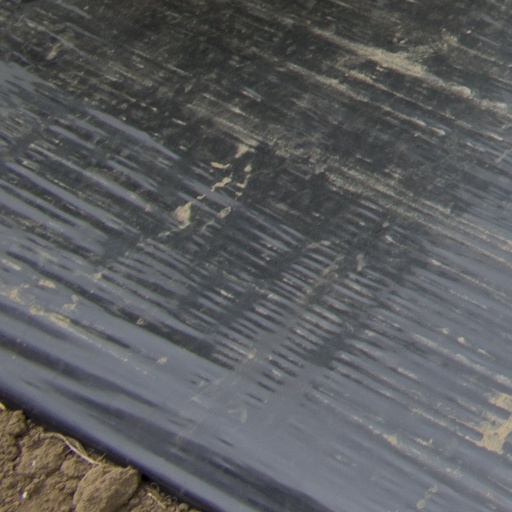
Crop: Jerusalem artichoke